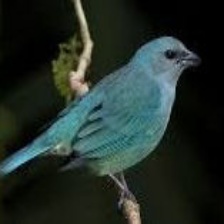
Species: AZURE TANAGER
Scientific name: THRAUPIS CYANOPTERA